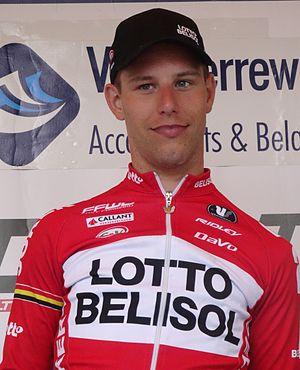
Reportage photographique réalisé le samedi 5 juillet à l'occasion du départ et de l'arrivée du Circuit Het Nieuwsblad espoirs 2014 à Grotenberge (Zottegem), Belgique.
La saison 2014 de l'équipe cycliste Lotto-Belisol U23 est la huitième de cette équipe.
Jef Van Meirhaeghe, né le 21 janvier 1992 à Gand, est un coureur cycliste belge, professionnel en 2015 et 2016 au sein de l'équipe Topsport Vlaanderen-Baloise.